Stanley Heaps

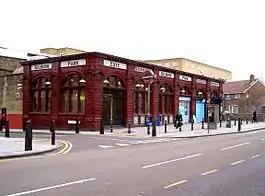
Kilburn Park Underground station

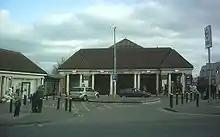
Edgware Underground station

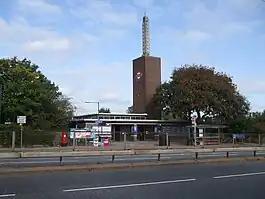
Osterley Underground station

In 1903 Heaps became assistant to Leslie Green the architect for the Underground Electric Railways Company of London (UERL) and aided him in the design of the station buildings for the Baker Street & Waterloo Railway (now part of the Bakerloo line), the Charing Cross, Euston & Hampstead Railway (CCE&HR, now part of the Northern line) and the Great Northern, Piccadilly & Brompton Railway (part of the Piccadilly line); all distinctive with their striking red glazed terra cotta façades and semi-circular windows at first floor.